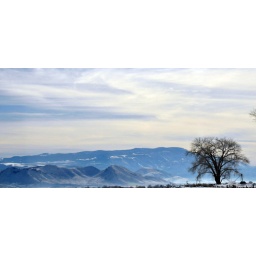
panorama shot near aurora blue mountain black tree